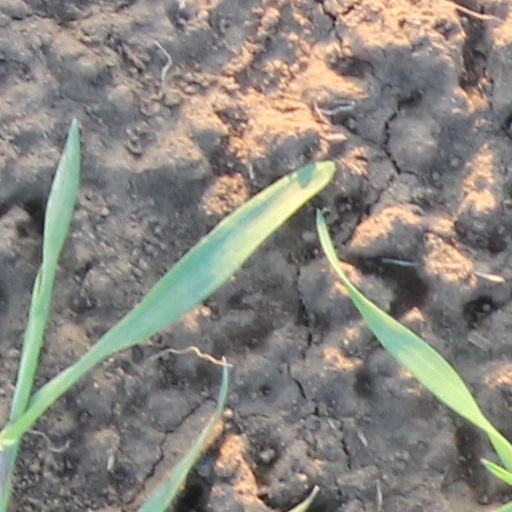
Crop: wheat